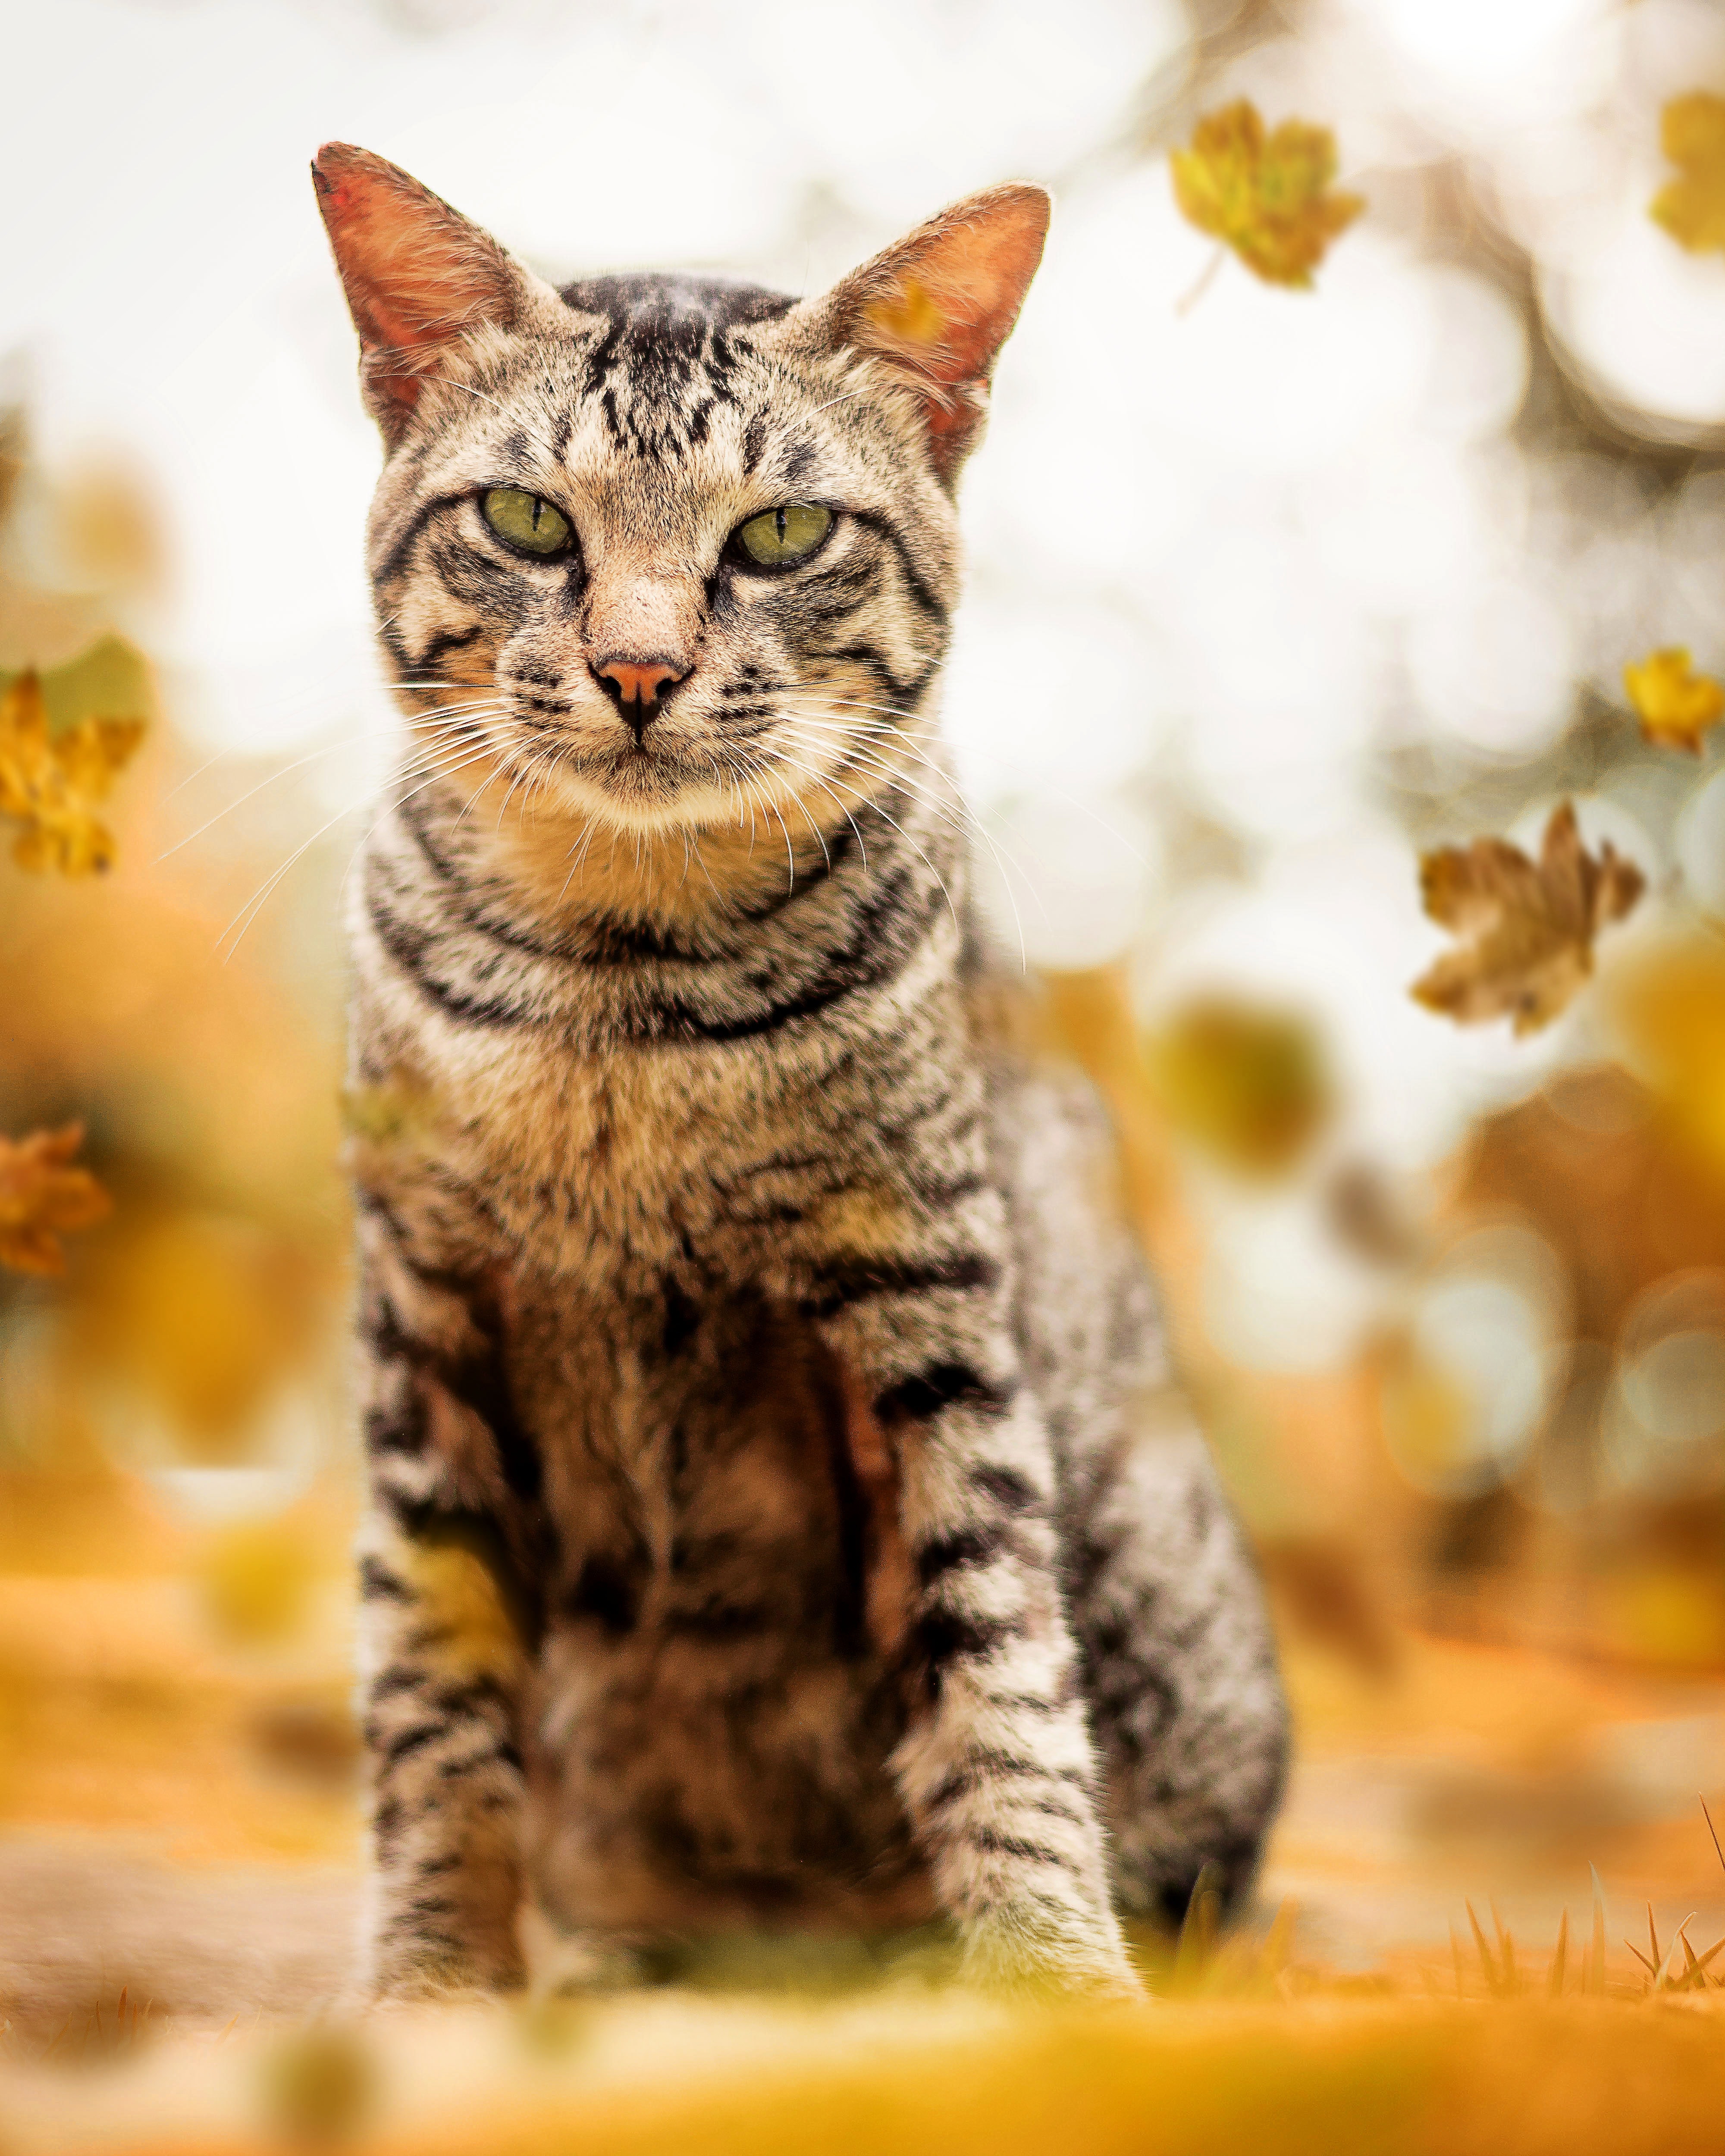
cat, mammal, vertebrate, small to medium sized cats, whiskers, felidae, tabby cat, carnivore, european shorthair, dragon li, california spangled, snout, wildlife, domestic short haired cat, asian, wild cat, toyger, american wirehair, kitten, ocicat, tree, american shorthair, savannah, plant, sokoke, bengal